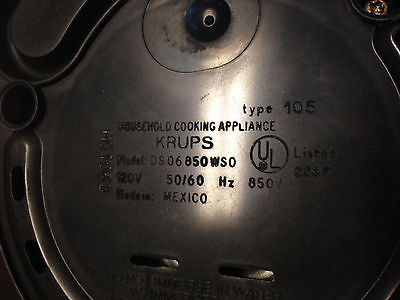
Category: coffee maker